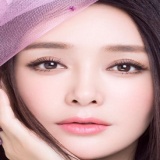
diễn viên Tần Lam